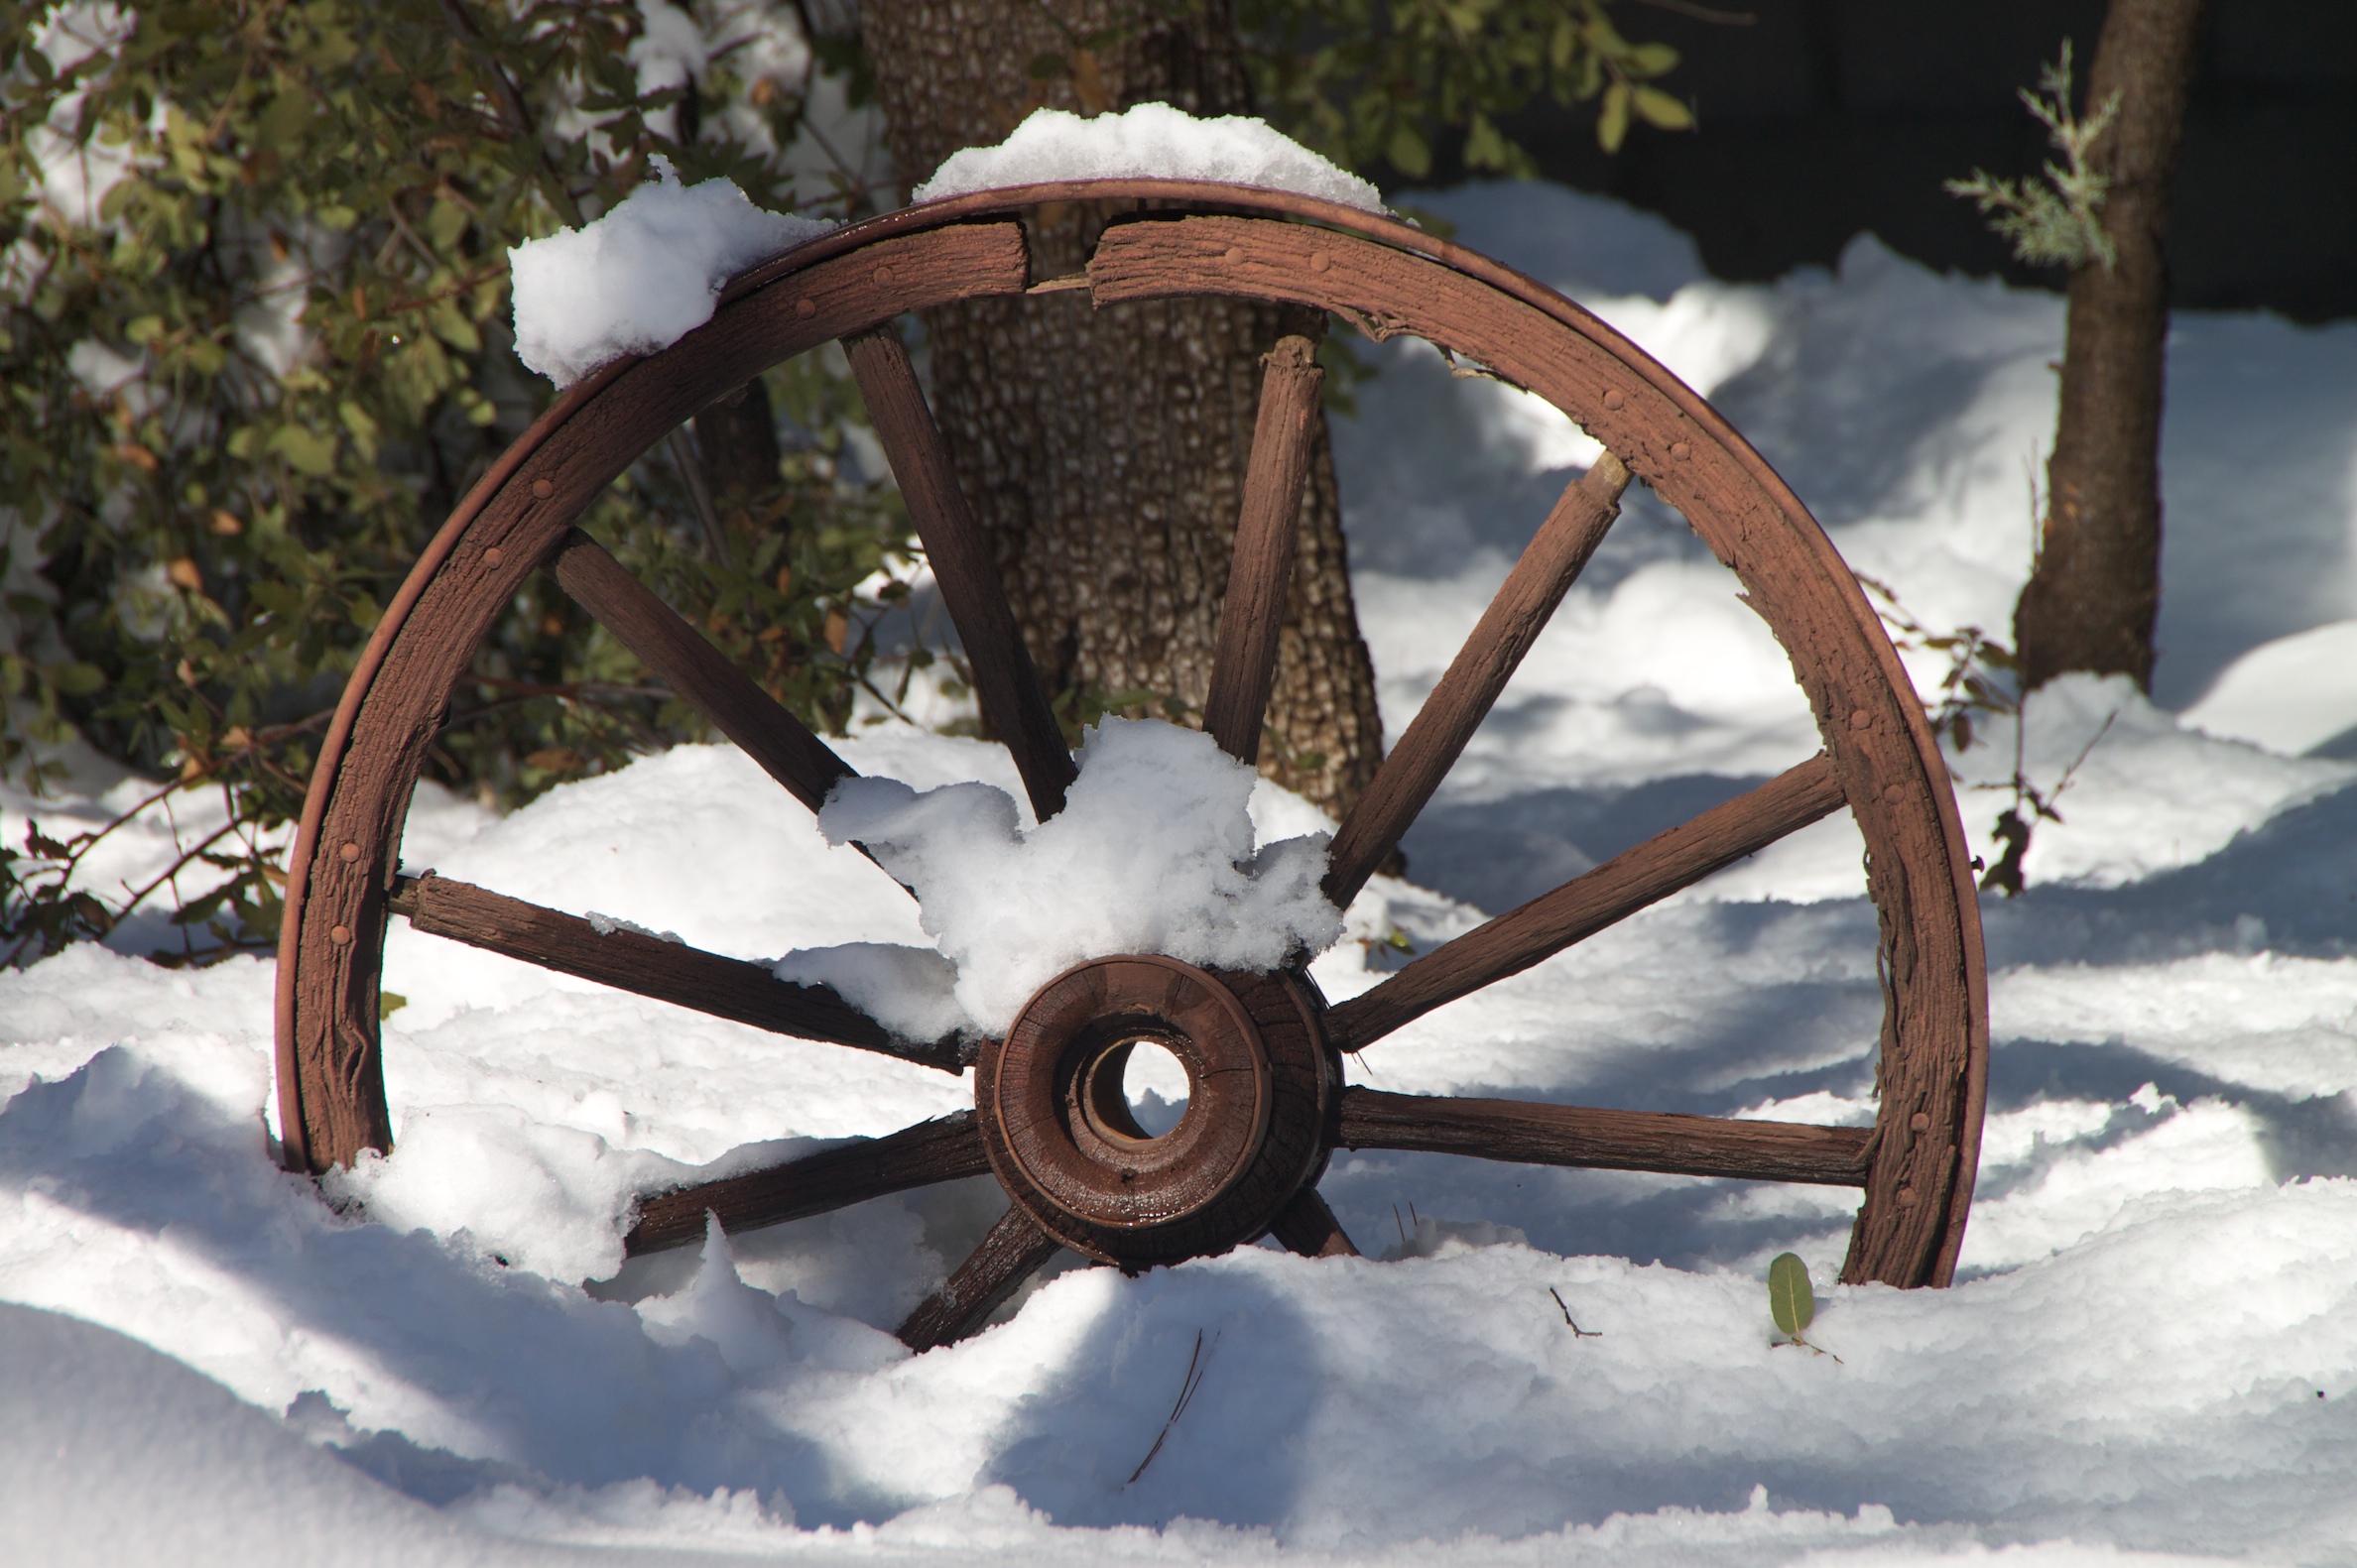
snow, winter, wheel, vehicle, weather, season